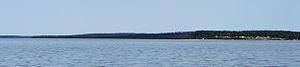
Le lac Nemiscau est un plan d'eau douce situé dans la municipalité de Eeyou Istchee Baie-James, dans la région administrative du Nord-du-Québec, au Québec, au Canada.
"Nemaska Cri : ᓀᒥᔅᑳ ou Nemiskaa: ""Là où le poisson abonde"" est une municipalité de village cri située dans le territoire d'Eeyou Istchee, dans le Nord-du-Québec, au Québec.